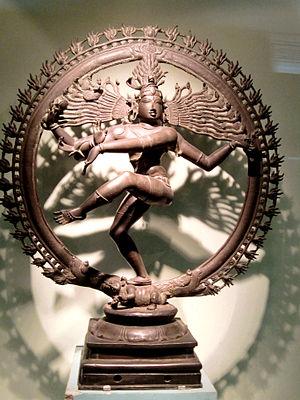
Le Musée national est l'un des plus grands musées d'Inde. Il a été créé en 1949 et contient des œuvres et objets allant de la période préhistorique jusqu'à l'art moderne. Il dépend administrativement du Ministère indien de la culture. Le bâtiment du musée se trouve au coin de Janpath et de la Maulana Azad Road à New Delhi. En 2011, le musée possédait plus de 200 000 œuvres, de provenance indienne ou étrangère, couvrant 5 000 ans d'histoire.